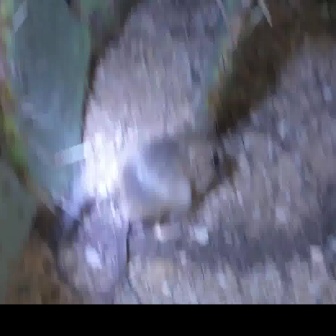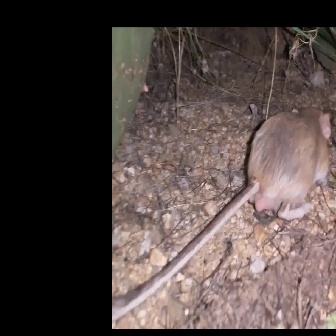
  Please identify the target specified by the bounding box [53,131,225,303] in the first image and locate it in the second image. Return the coordinates in [x_min,y_min,x_max,y_max] format.
Answer: [111,106,331,325]